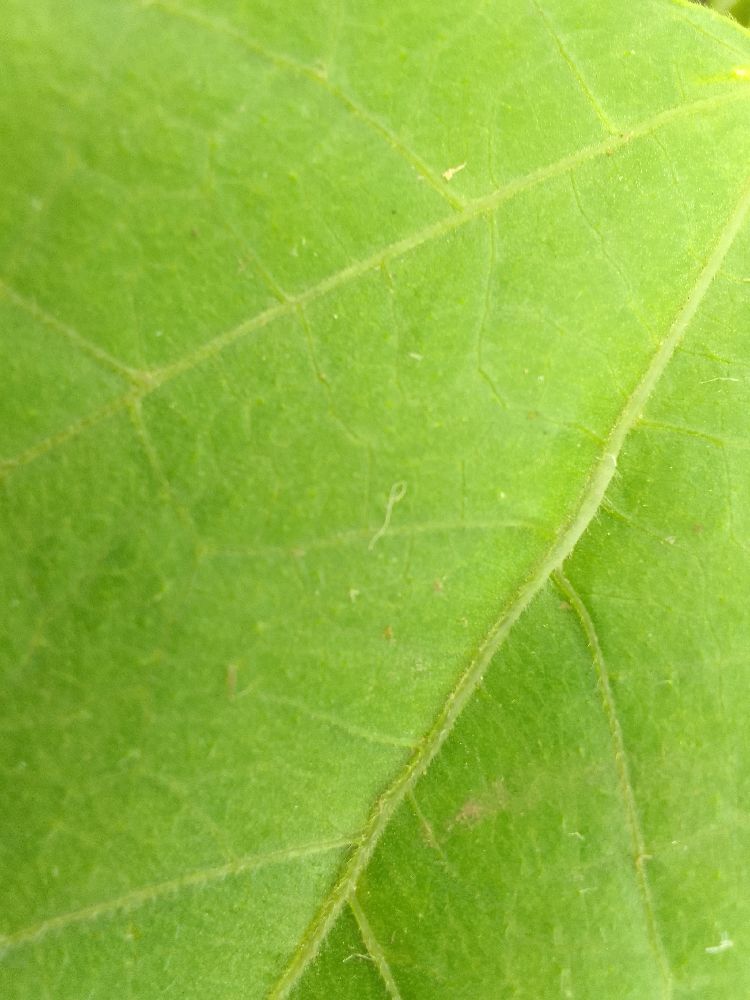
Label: healthy